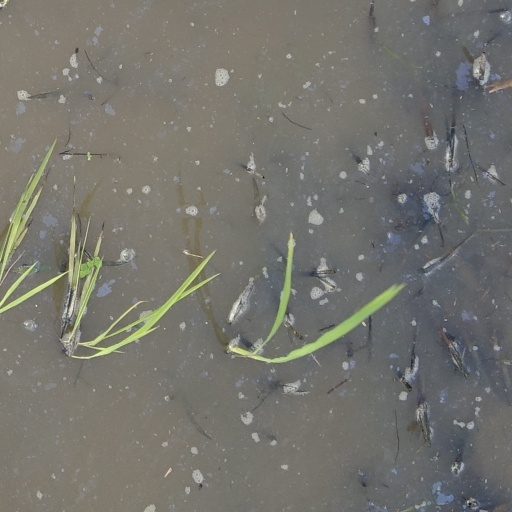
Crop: rice